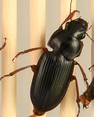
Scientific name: Harpalus paratus
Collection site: North Sterling NEON (STER), plot STER_033